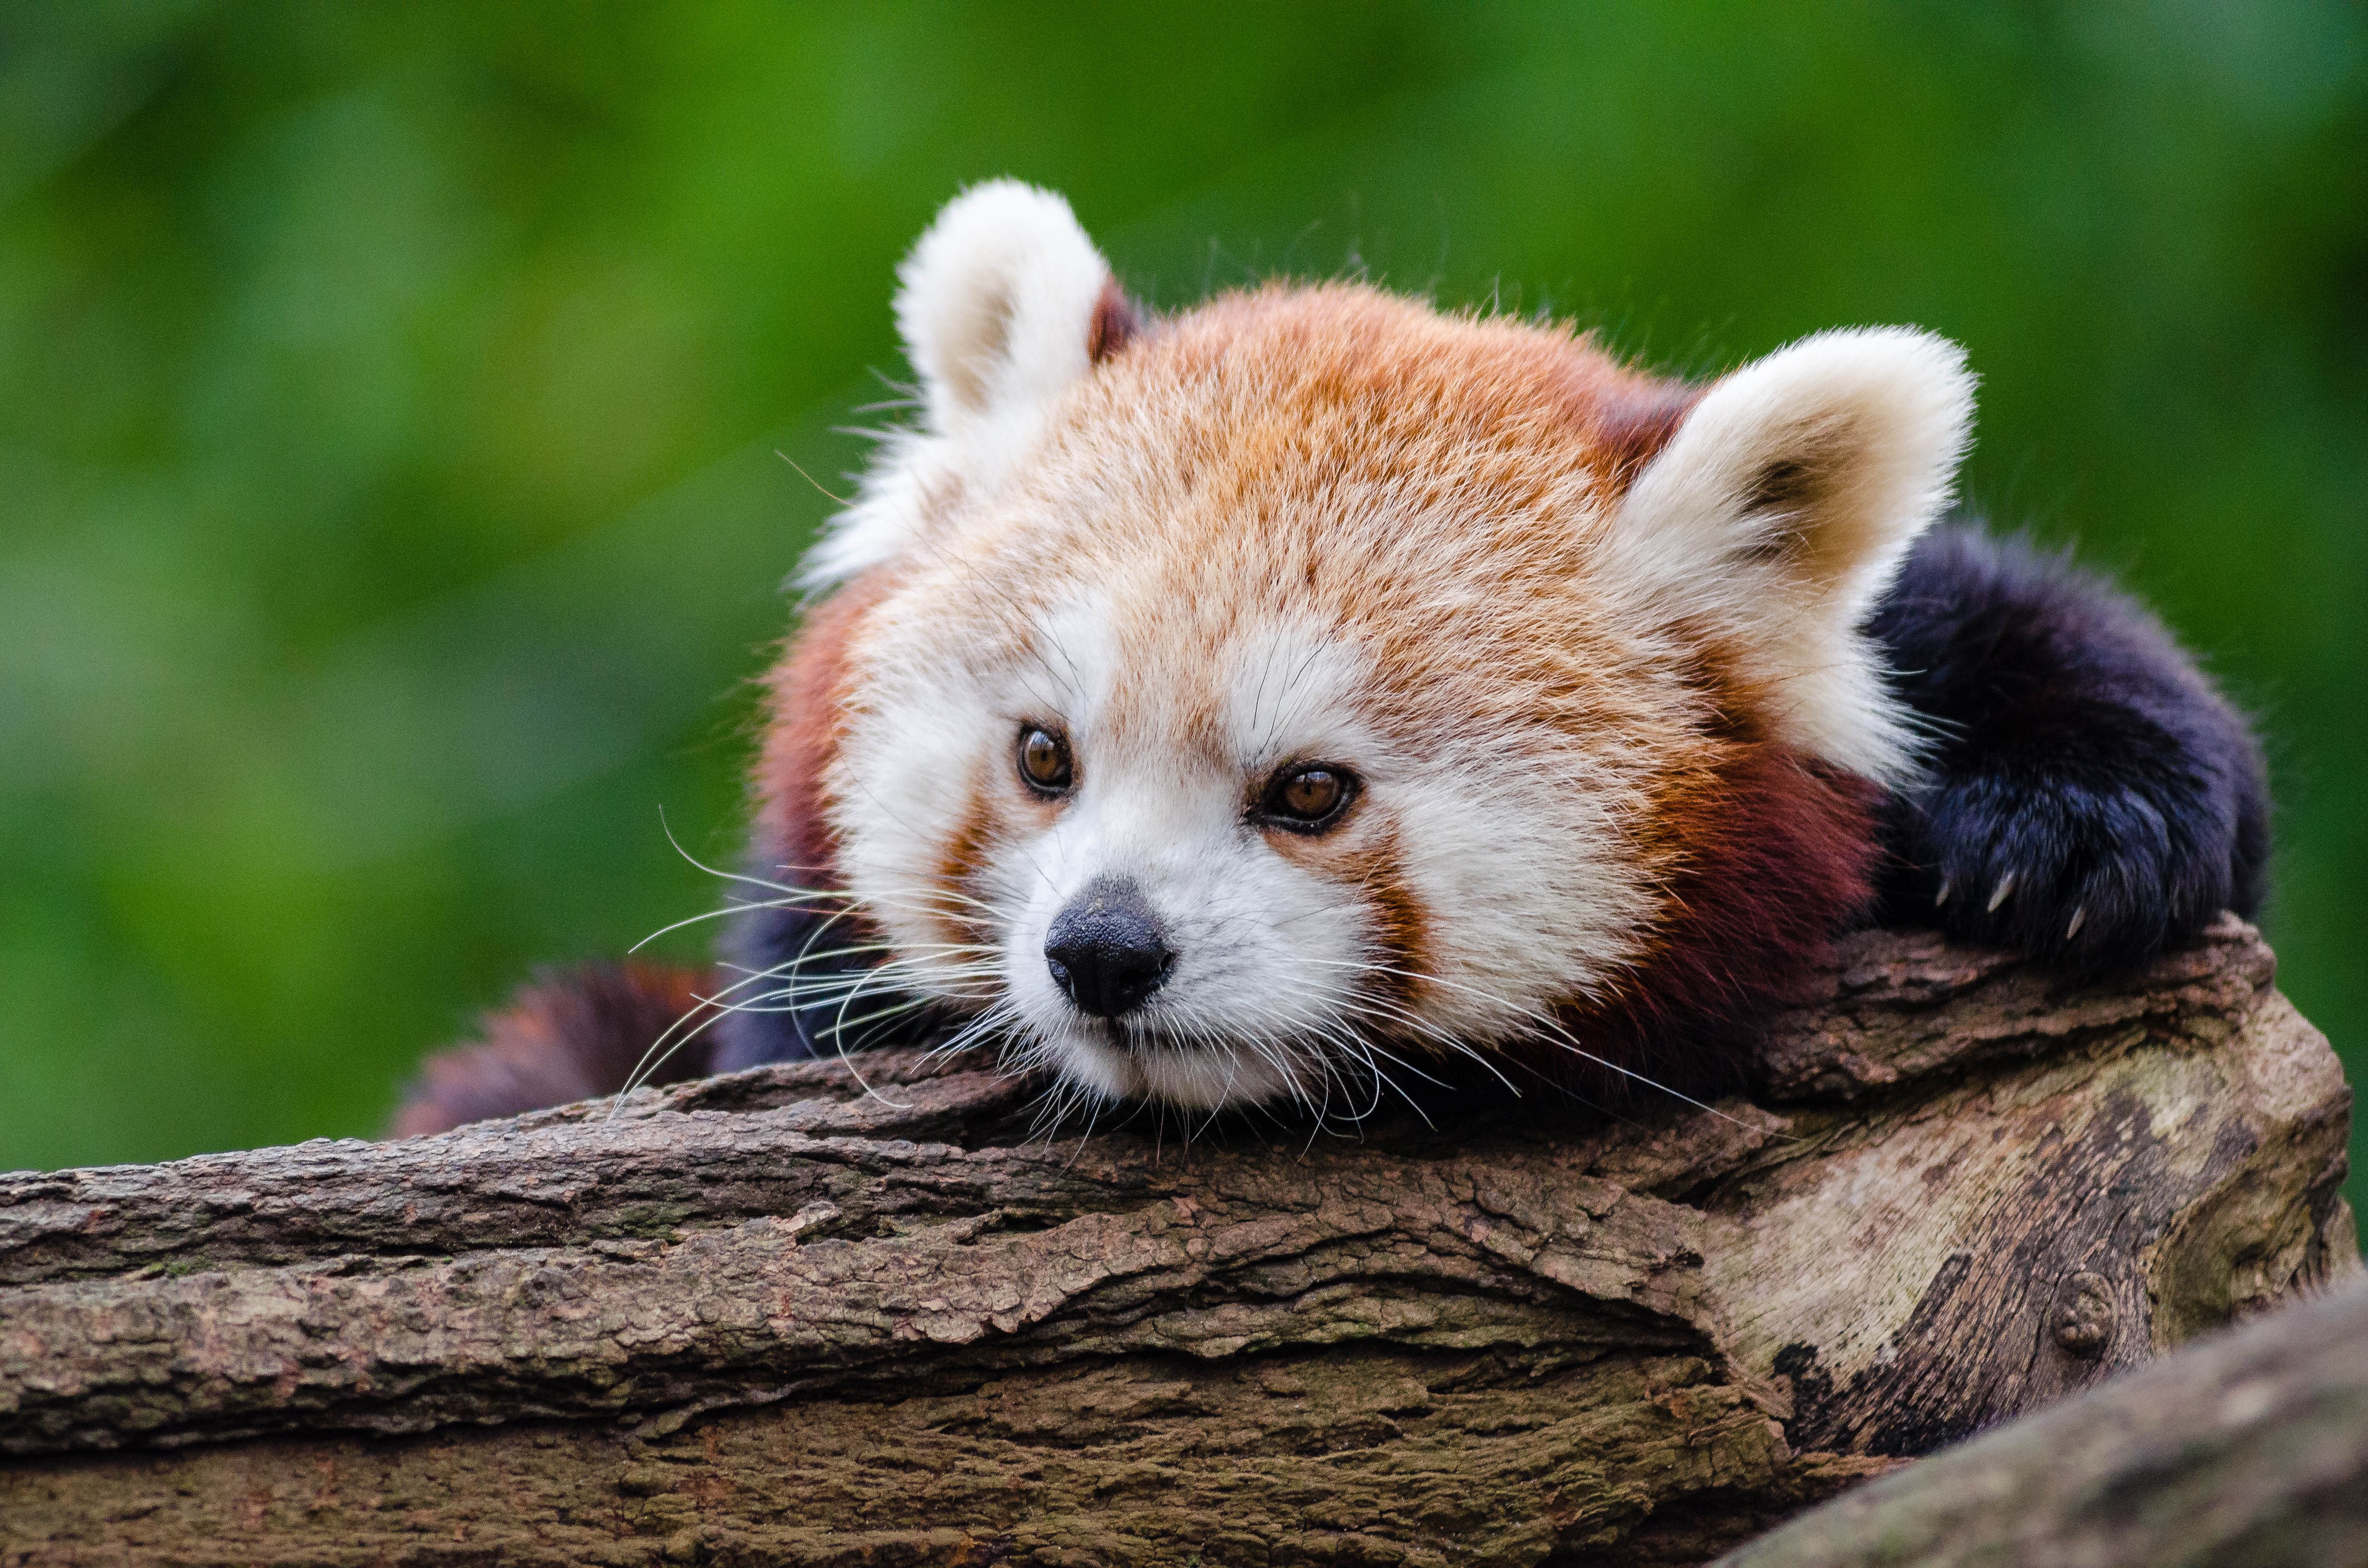
tree, nature, bokeh, vintage, sweet, fall, feet, animal, cute, female, wildlife, zoo, fur, orange, young, green, high, red, foot, autumn, mammal, nikon, fauna, red panda, panda, 2015, face, nose, whiskers, paw, tail, animals, ears, endangered, vertebrate, germany, deutschland, herbst, natur, paws, tier, iso, fell, gesicht, baum, adorable, bamboo, d7000, roter, kleiner, niedlich, sues, suess, species, bedrohte, tierart, tierpark, weiblich, jungtier, jung, ohren, schwanz, nase, bedroht, ailurus, fulgens, mozilla, firefox, gr n, s s, carnivoran